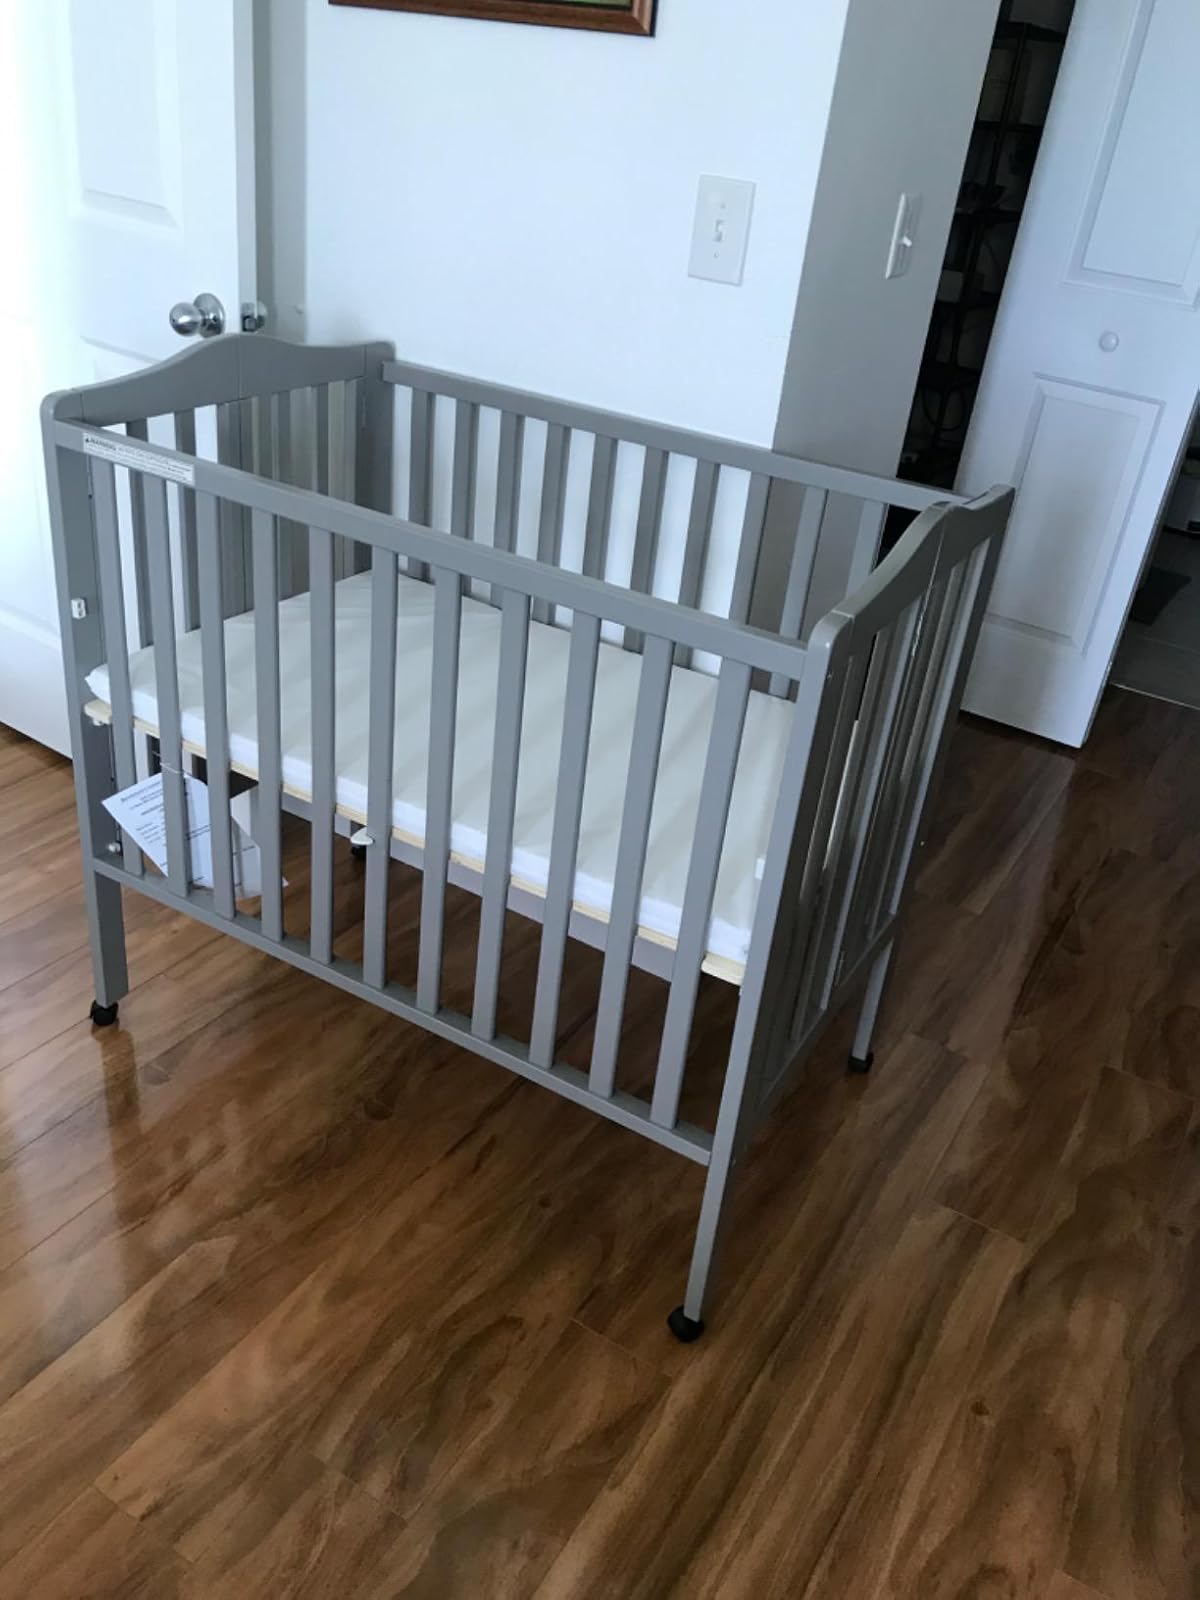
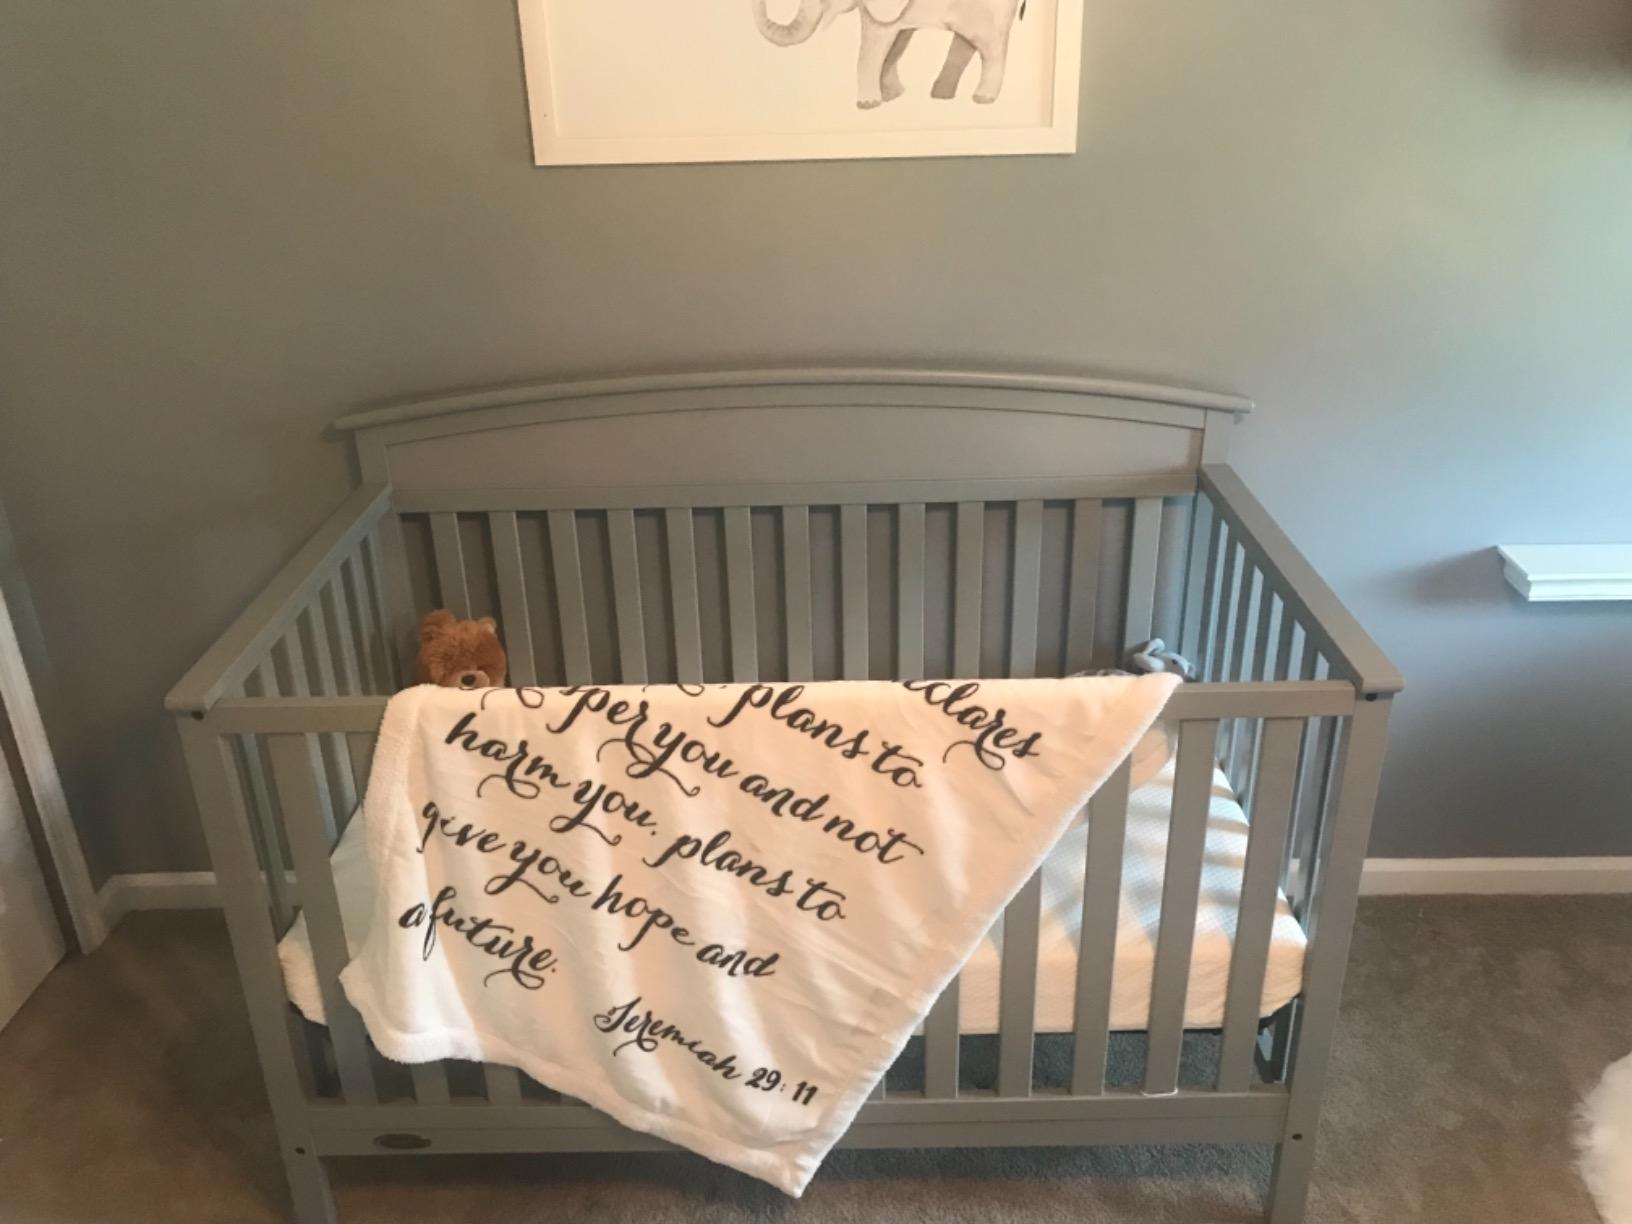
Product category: products_crib
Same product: no